Basil Moreau

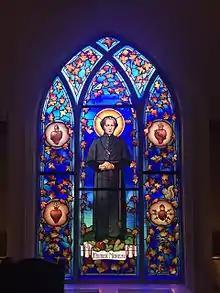
Basil Moreau in a stained glass window in Stinson-Remick hall at the University of Notre Dame

In 1823, Moreau became professor of philosophy at the minor seminary of Tessé (today the Museum of Tessé in Le Mans). Then in 1825 he taught at St Vincent Seminary and later became the vice-rector and spiritual director. As most of the pastors and teachers in France before the Revolution were priests and religious forced into exile, by the 1820s most of the nation was ill-catechized, illiterate, and without benefit of the sacraments. Restoration of the Church was the principal theme and work of Moreau's life. As a young priest and throughout his life, Moreau was an effective preacher who preached parish missions and offered the sacraments on an itinerant basis to rekindle the neglected faith in towns and villages throughout the region.